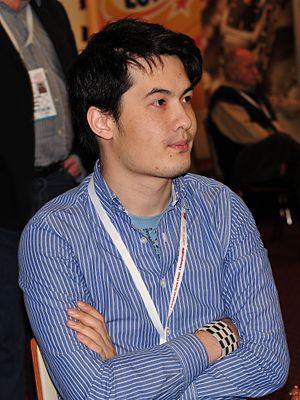
David Howell est un joueur d'échecs anglais né le 14 novembre 1990 à Eastbourne.